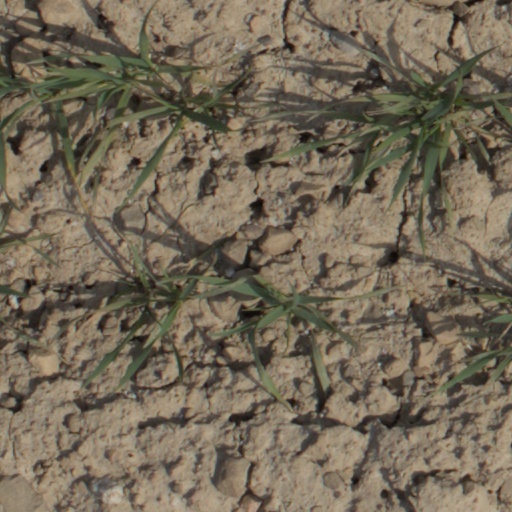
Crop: wheat